Alwarpet

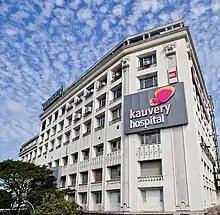
Kauvery Hospital in the neighbourhood

Alwarpet was once home to the actor Kamal Haasan, which he acknowledged in his song "Alwarpetai Aaluda" from the movie Vasool Raja MBBS. Chennai Super Kings owner and India Cements Managing Director, N. Srinivasan resides in Boat Club too. This residential area is situated just adjacent to Poes Garden, which is home to two of the most important personalities of Chennai, actor Rajinikanth and the late Chief Minister of Tamil Nadu J. Jayalalithaa. The Boat Club Road adjoining Alwarpet and Raja Annamalaipuram is the third most expensive locality in India and the most expensive in South India.